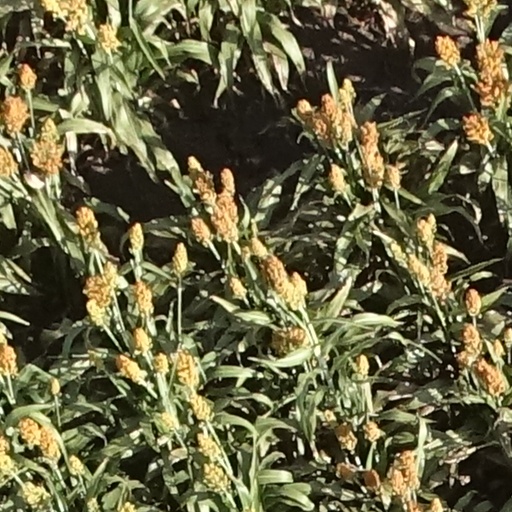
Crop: sorghum